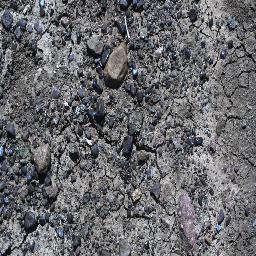
Label: negative